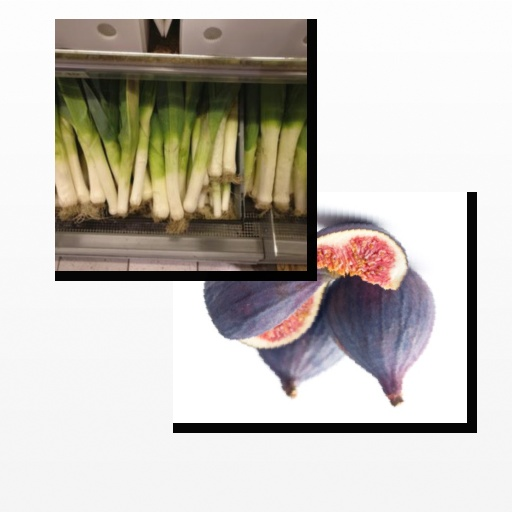
Food items: leek, fig